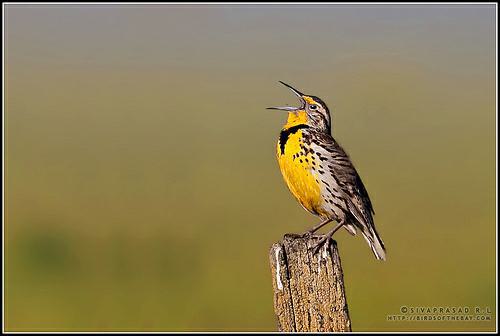
A photo of a western meadowlark